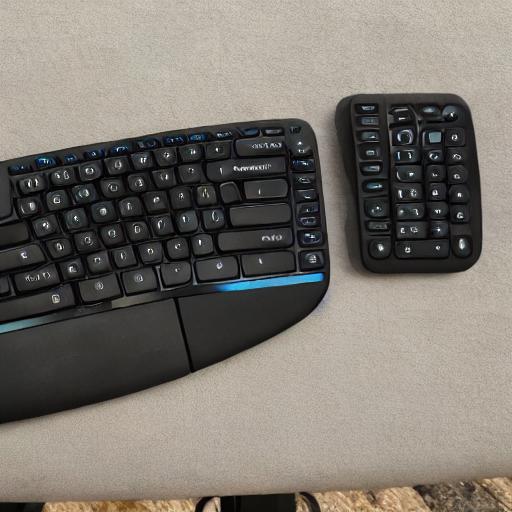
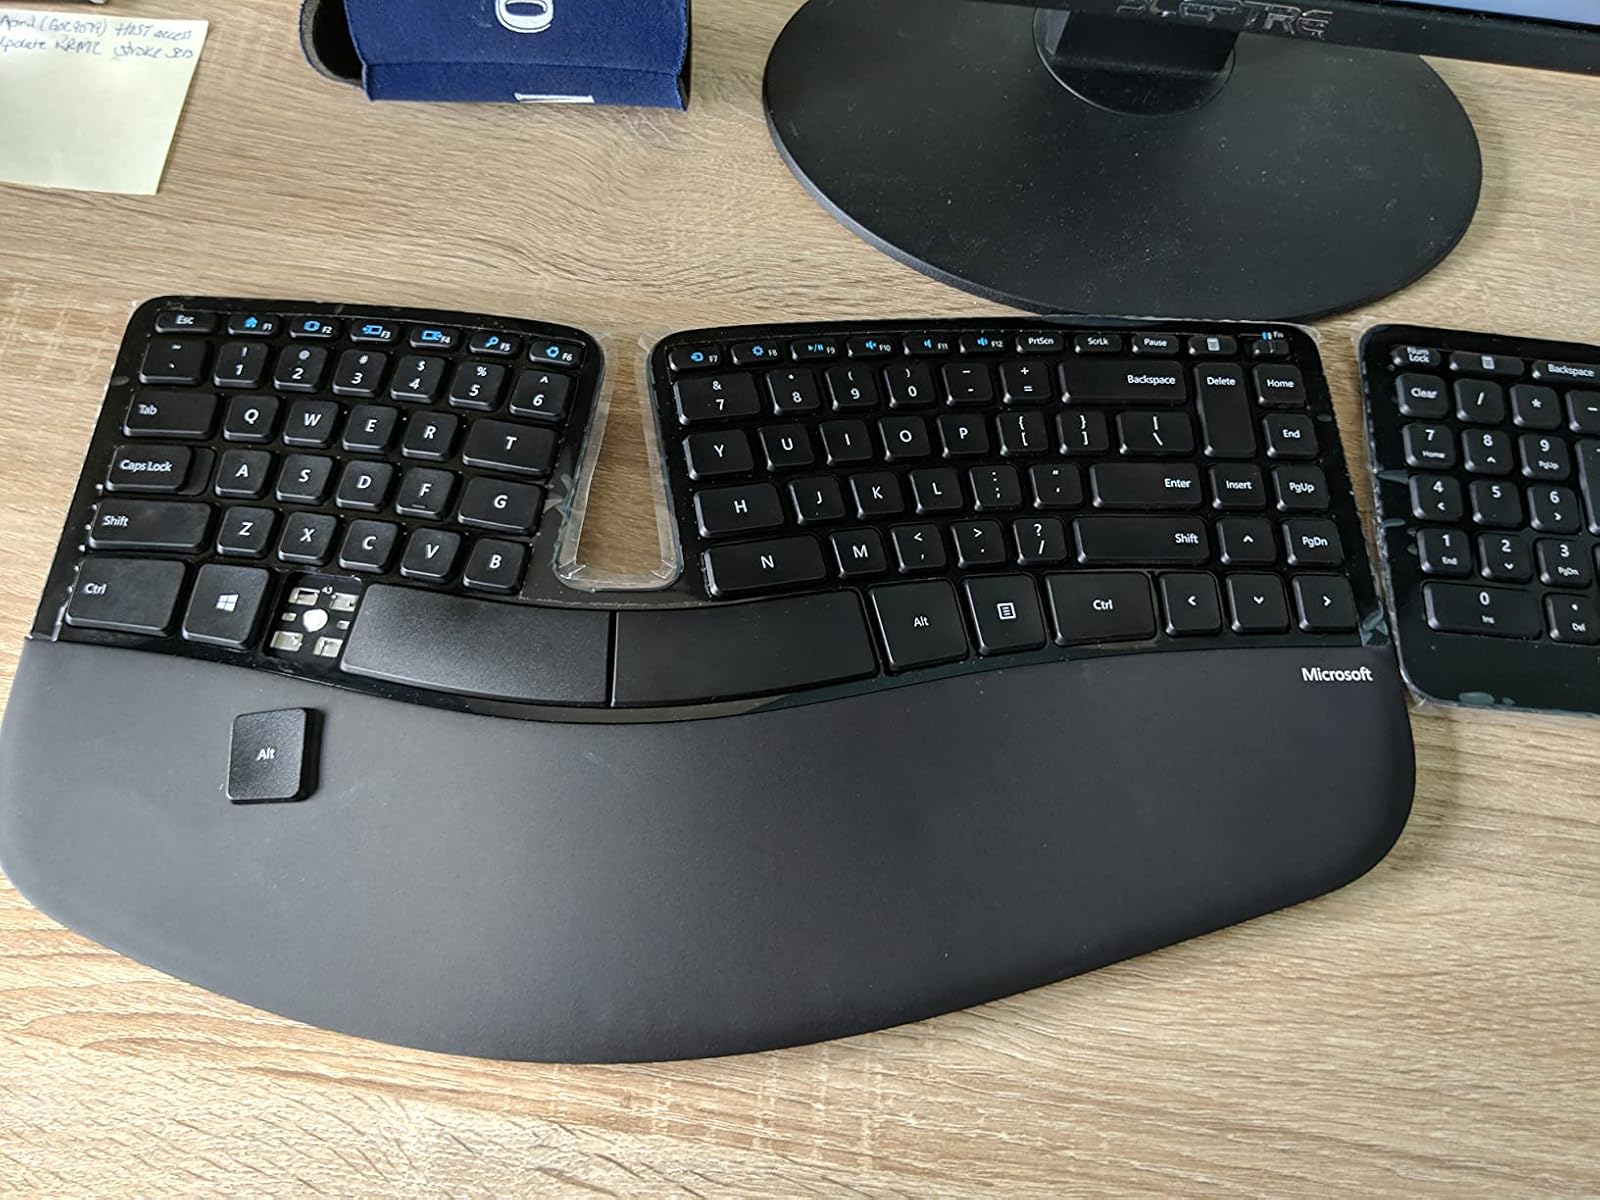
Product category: keyboard
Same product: no